Scotland Against Criminalising Communities

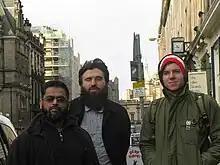
Moazzam Begg, Omar Deghayes, Chris Arendt, Two Sides One Story in Edinburgh 2009

Scottish campaigning lawyer Aamer Anwar, was supported by SACC when he was tried and later acquitted for contempt of court because of a statement he made on the steps of the High Court in Edinburgh on behalf of his client Mohammed Atif Siddique at the end of a terrorism trial Mohammed Atif Siddique's case was highlighted by SACC and his appeal was eventually successful and he walked free from the High Court in February 2010.